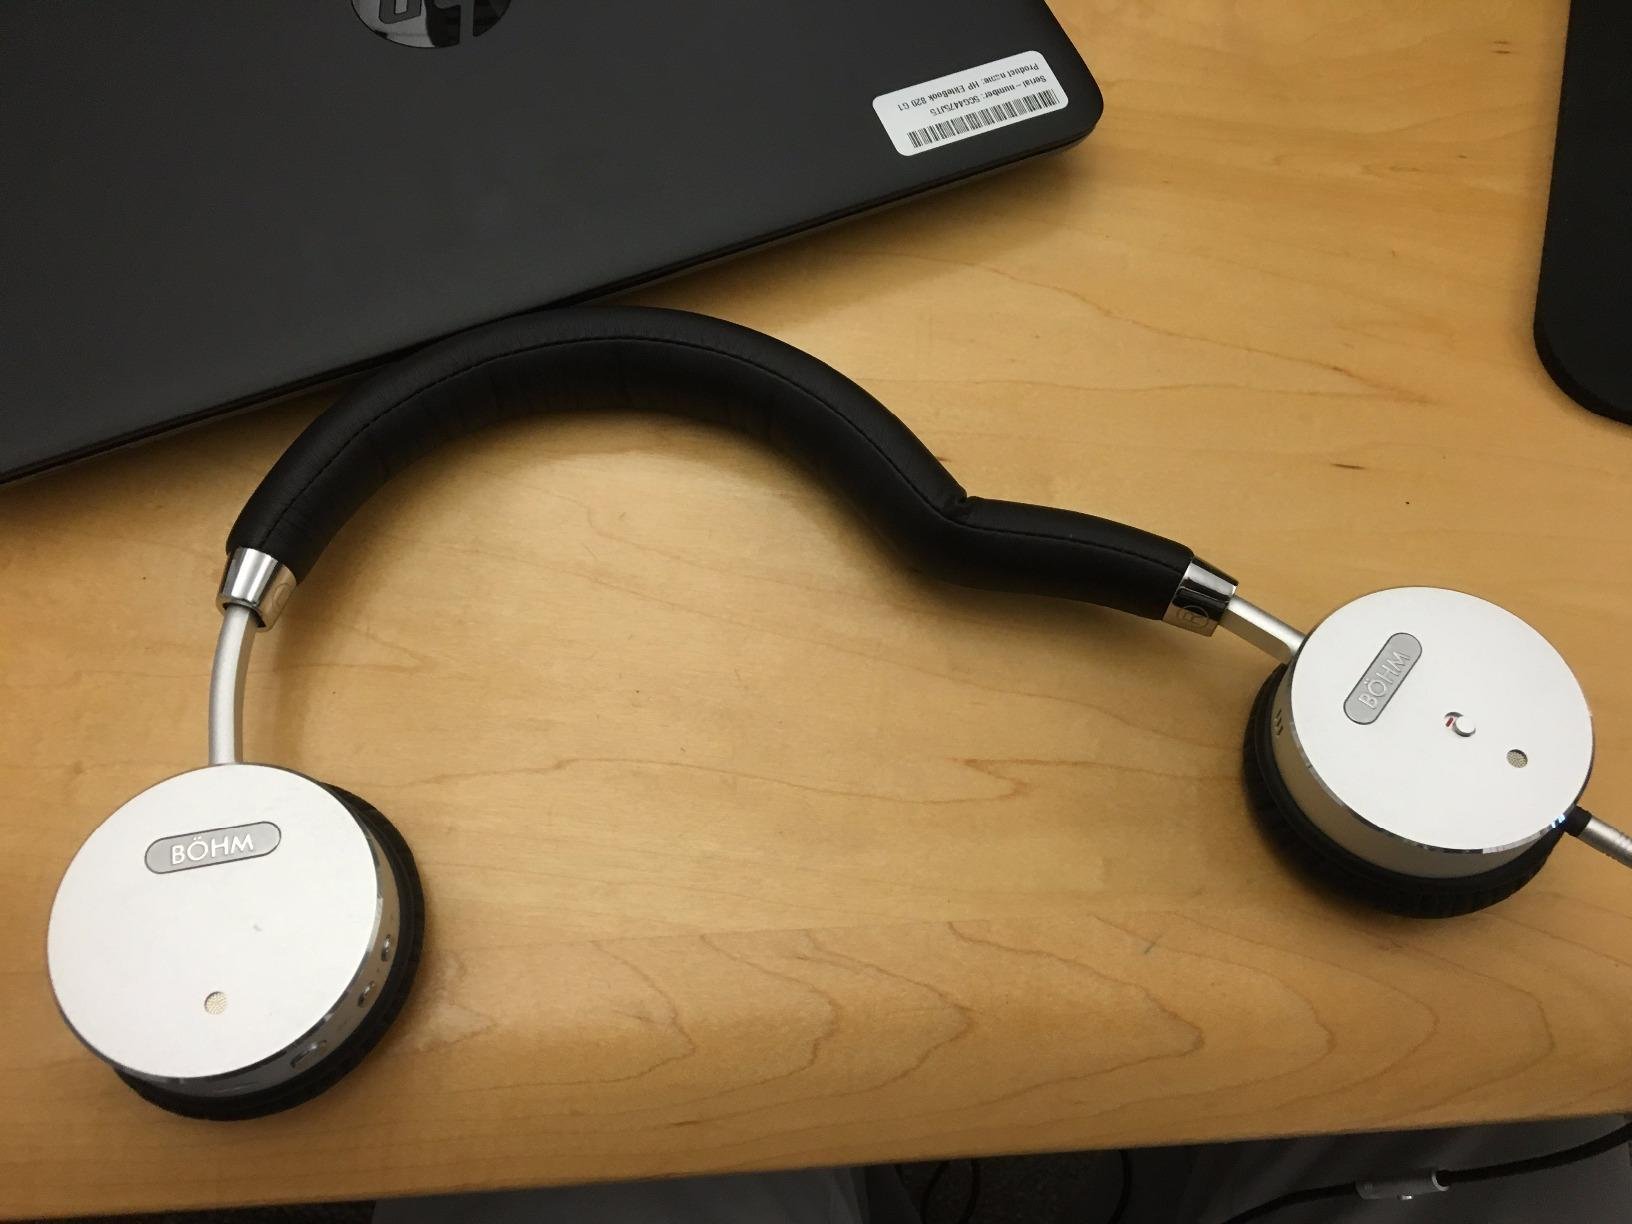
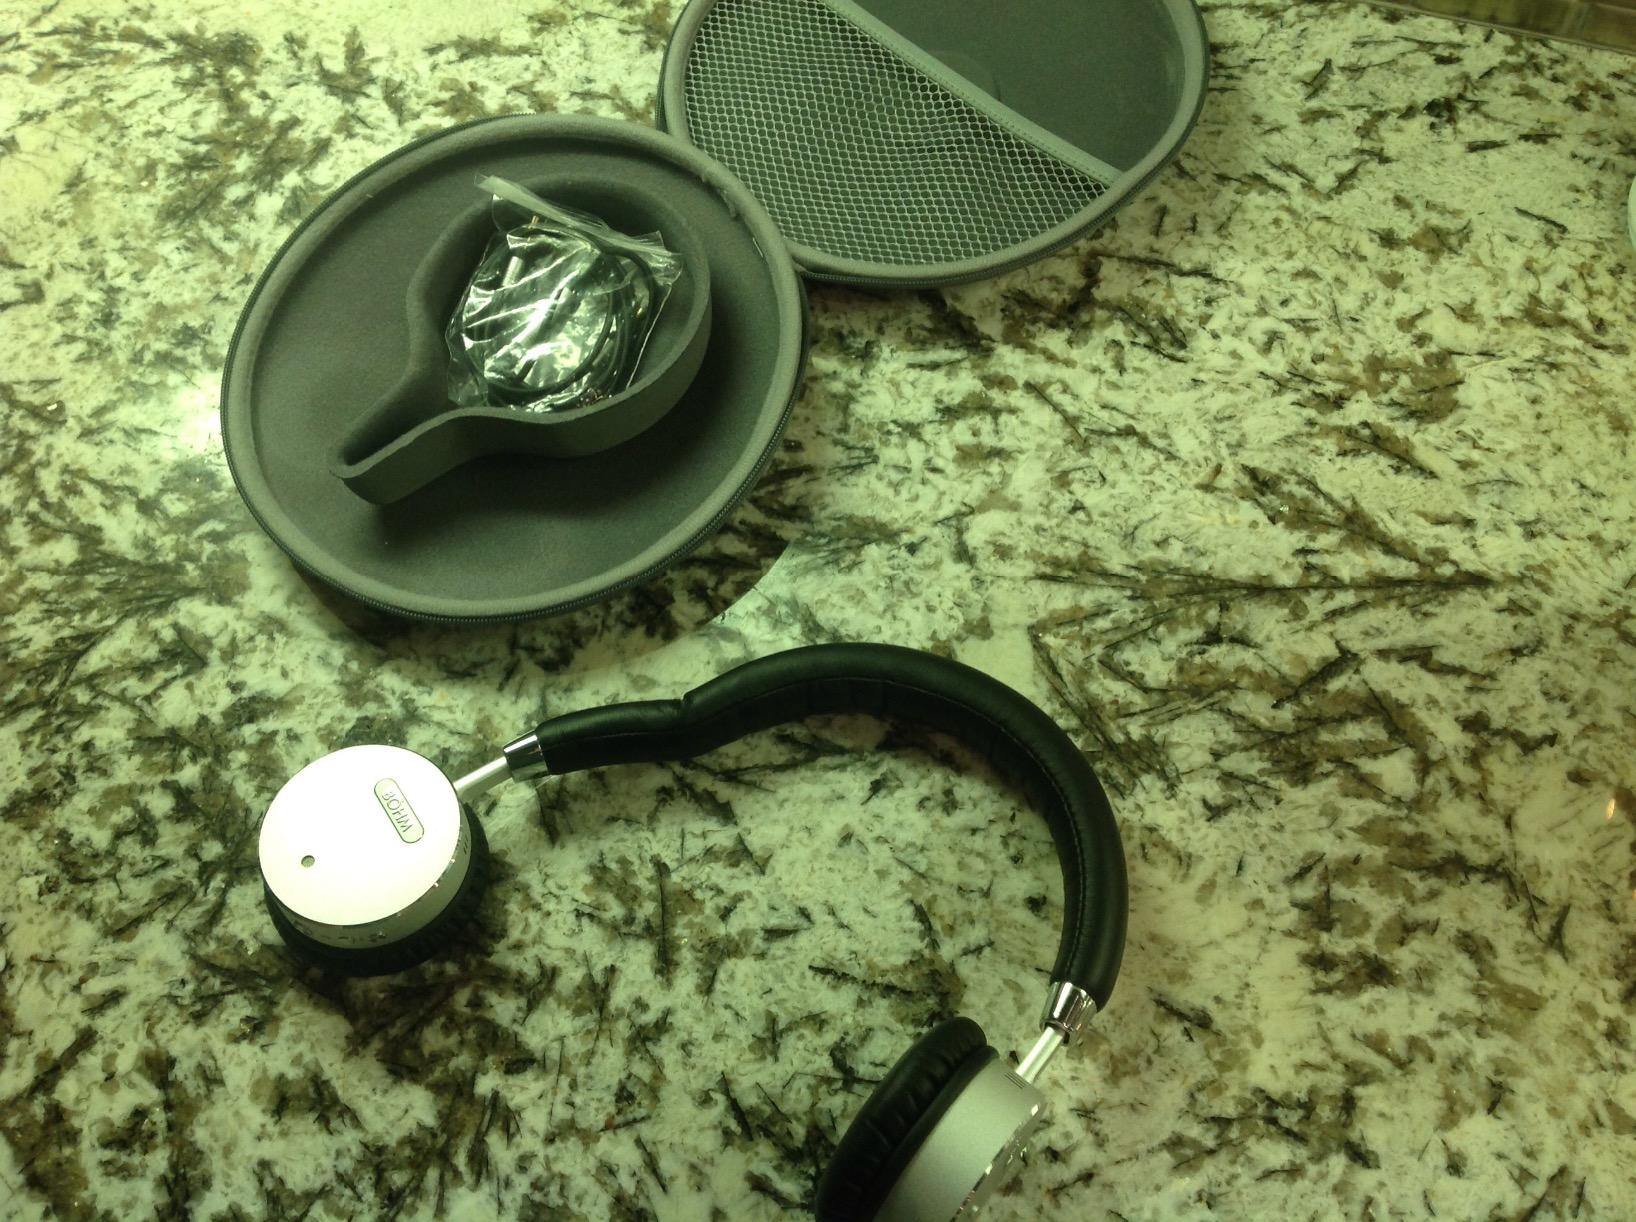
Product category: headphones
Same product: yes